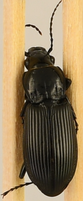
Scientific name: Pterostichus melanarius melanarius
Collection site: Chase Lake National Wildlife Refuge NEON (WOOD), plot WOOD_028